2020–2022 Malaysian political crisis

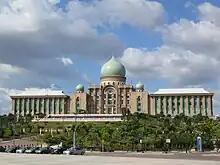
Perdana Putra in Putrajaya.

On the morning of 2 March, Muhyiddin arrived at the Perdana Putra, to begin his official duties as the prime minister. Muhyiddin held meetings with Chief Secretary Mohd Zuki Ali, General Affendi Buang, the Chief of Defence Forces, and Abdul Hamid Bador, the Inspector-General of Police. Later that night, Muhyiddin addressed the nation in his first televised message as the prime minister. In his address, he told the nation that he had no prior intention to become the prime minister and denied being a traitor but due to the political turmoil in the country, he stepped up in order to avoid prolonging the crisis further. He also reassured that he will only choose individuals who are clean, virtuous and of high calibre to be in his cabinet. Before ending his message, he thanked former prime minister Mahathir for his service to the country.